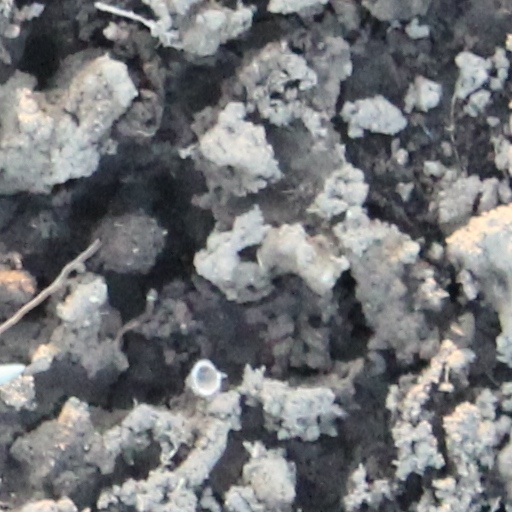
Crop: wheat